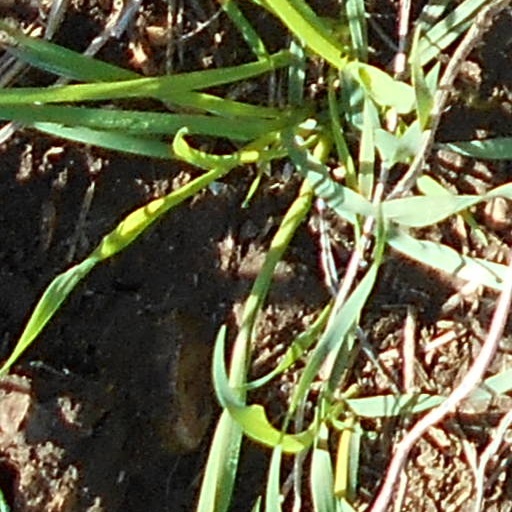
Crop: wheat